Estates General of 1789

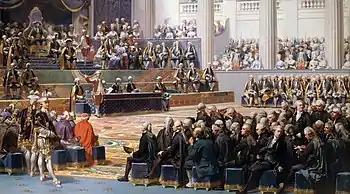
"Opening session of the General Assembly, 5 May 1789", by Auguste Couder (1839) shows the inauguration of the Estates-General in Versailles

On 5 May 1789, amidst general festivities, the Estates General convened in an elaborate but temporary "Île des États" set up in one of the courtyards of the official Hôtel des Menus Plaisirs in Versailles near the royal château. With the "étiquette" of 1614 strictly enforced, the clergy and nobility ranged in tiered seating in their full regalia, while the physical locations of the deputies from the Third Estate were at the far end, as dictated by the protocol. When Louis XVI and Charles Louis François de Paule de Barentin, the Keeper of the Seals of France, addressed the deputies on 6 May, the Third Estate discovered that the royal decree granting double representation also upheld the traditional voting "by orders", i.e. that the collective vote of each estate would be weighed equally.